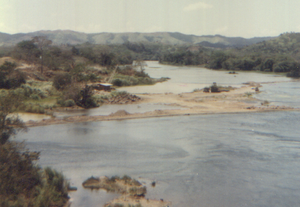
Entouré par la mer des Caraïbes, l'océan Pacifique, la Colombie et le Costa Rica, le Panama est un pays d'Amérique centrale, situé à 9° nord et 80° ouest et s'étendant sur 78 640 km².